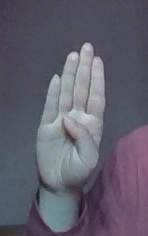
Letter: kaaf